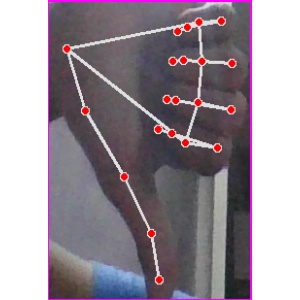
अक्षर: फ